Birmingham Small Arms Company

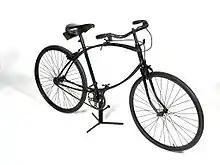
Parachute bicycle

In 1941 BSA was approached to produce a new pedal cycle with a maximum weight allowance of only 22 lb especially for airborne use. This required a new concept in frame design which BSA found, producing a machine which weighed 21 lb, one pound less than the design specification and which also exceeded the design requirement for an effective life of 50 miles many times over. Over 60,000 folding bicycles were produced, a figure equal to half the total production of military bicycles during World War II. BSA also produced folding motorcycles for the Airborne Division. In late 1942 BSA examined the Special Operations Executive designed Welgun with a view to manufacture. BSA were willing to manufacture the gun in the quantities required starting April 1943 but the cheaper and less accurate Sten Mk IV was adopted for production by the Ministry of Supply. BSA bought the Sunbeam motorcycles and bicycle business from Associated Motor Cycles Ltd in 1943 and then Ariel Motors Ltd in 1944. During the course of the conflict BSA produced 1,250,000 Lee–Enfield .303 service rifles, 404,383 Sten sub-machine guns, 468,098 Browning machine guns plus spares equivalent to another 100,000, 42,532 Hispano cannon, 32,971 Oerlikon cannon, 59,322 7.9 mm Besa machine guns, 3,218 15 mm Besa machine guns, 68,882 Boys Anti-tank guns, 126,334 motorcycles, 128,000 military bicycles (over 60,000 of which were folding paratrooper bicycles), 10,000,000 shell fuse cases, 3,485,335 magazines and 750,000 anti-aircraft rockets were supplied to the armed forces.